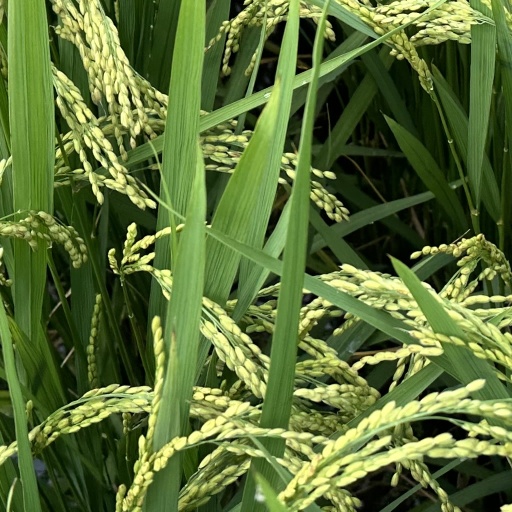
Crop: rice